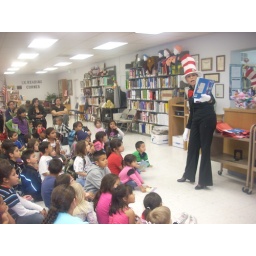
The cat in the hat Holtville library